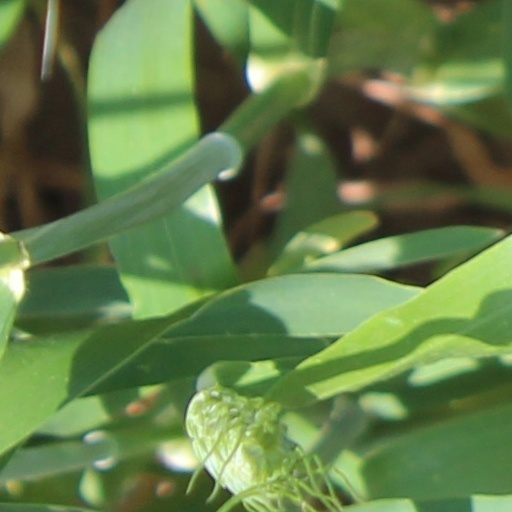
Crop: wheat